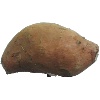
Label: Potato Sweet 1